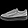
Label: Sneaker